Wat Ong Teu Mahawihan

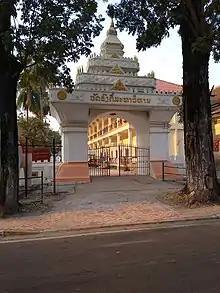
One of the entry gates

A multi-tiered archway serves as the entrance into the complex. It is miniature compared to that of Pha That Luang. The functionality of this seemingly simple archway is similar to that of the "torana", or gateway, of Indian culture. The torana served as the passageway from secular ground to sacred ground. The difference is that this archway does not have any images for which a person can meditate and it doesn’t involve circumambulating a stupa. This characteristic may be present in all the temples and stupas that in Laos, especially at King Setthathirat’s more famous architectural creation, Pha That Luang.